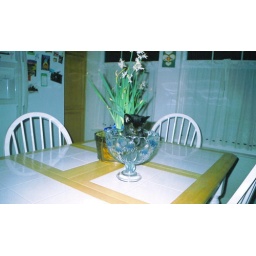
2001 December - Kayla kitty in a bowl on the kitchen table of 7965 Zinfandel Dr., Reno, Nevdada